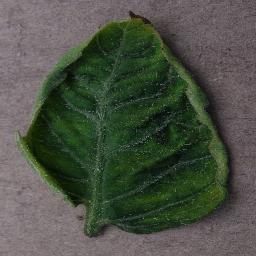
Label: Tomato___Tomato_Yellow_Leaf_Curl_Virus